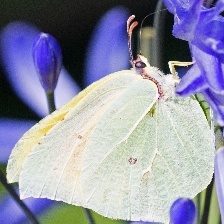
Species: CLEOPATRA
Butterfly family (ImageNet category): sulphur_butterfly